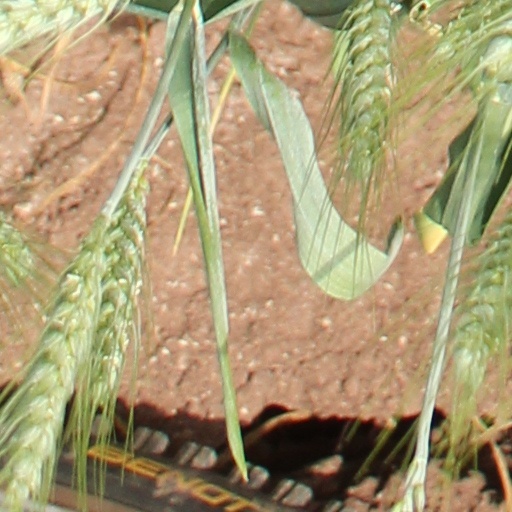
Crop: wheat